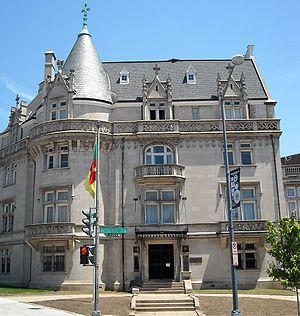
Voici les représentations diplomatiques du Cameroun à l'étranger: